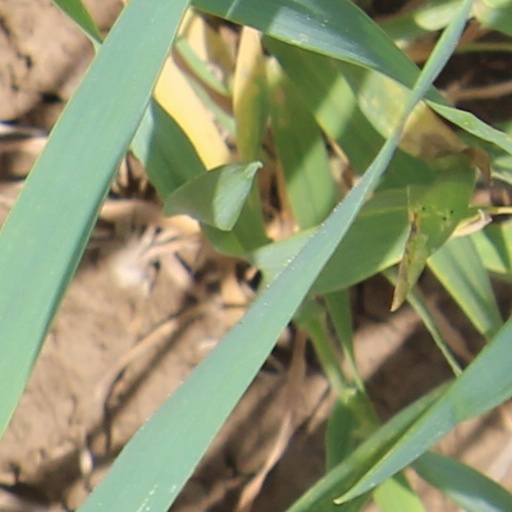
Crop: wheat